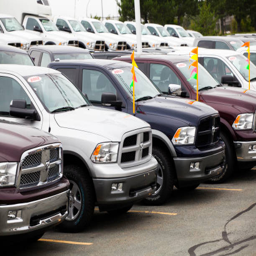
sports team at a car dealership